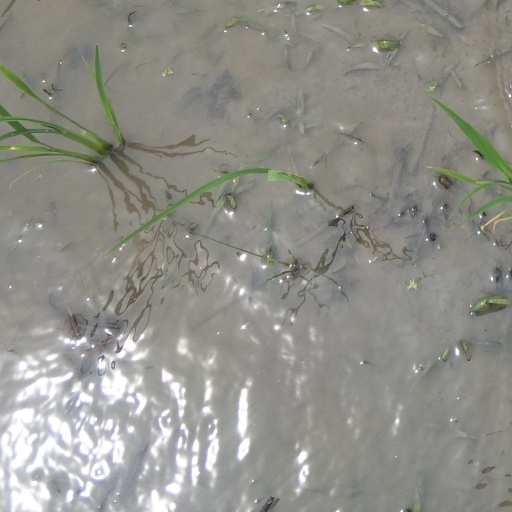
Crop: rice